Babylonia

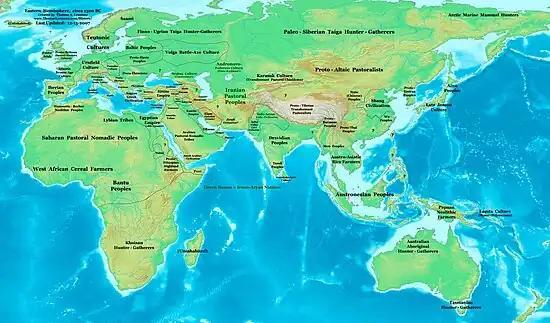
Map of Eurasia around 1300 BC showing the Babylonian Empire under the Kassite dynasty.

Burnaburiash I succeeded him and drew up a peace treaty with the Assyrian king Puzur-Ashur III, and had a largely uneventful reign, as did his successor Kashtiliash III.